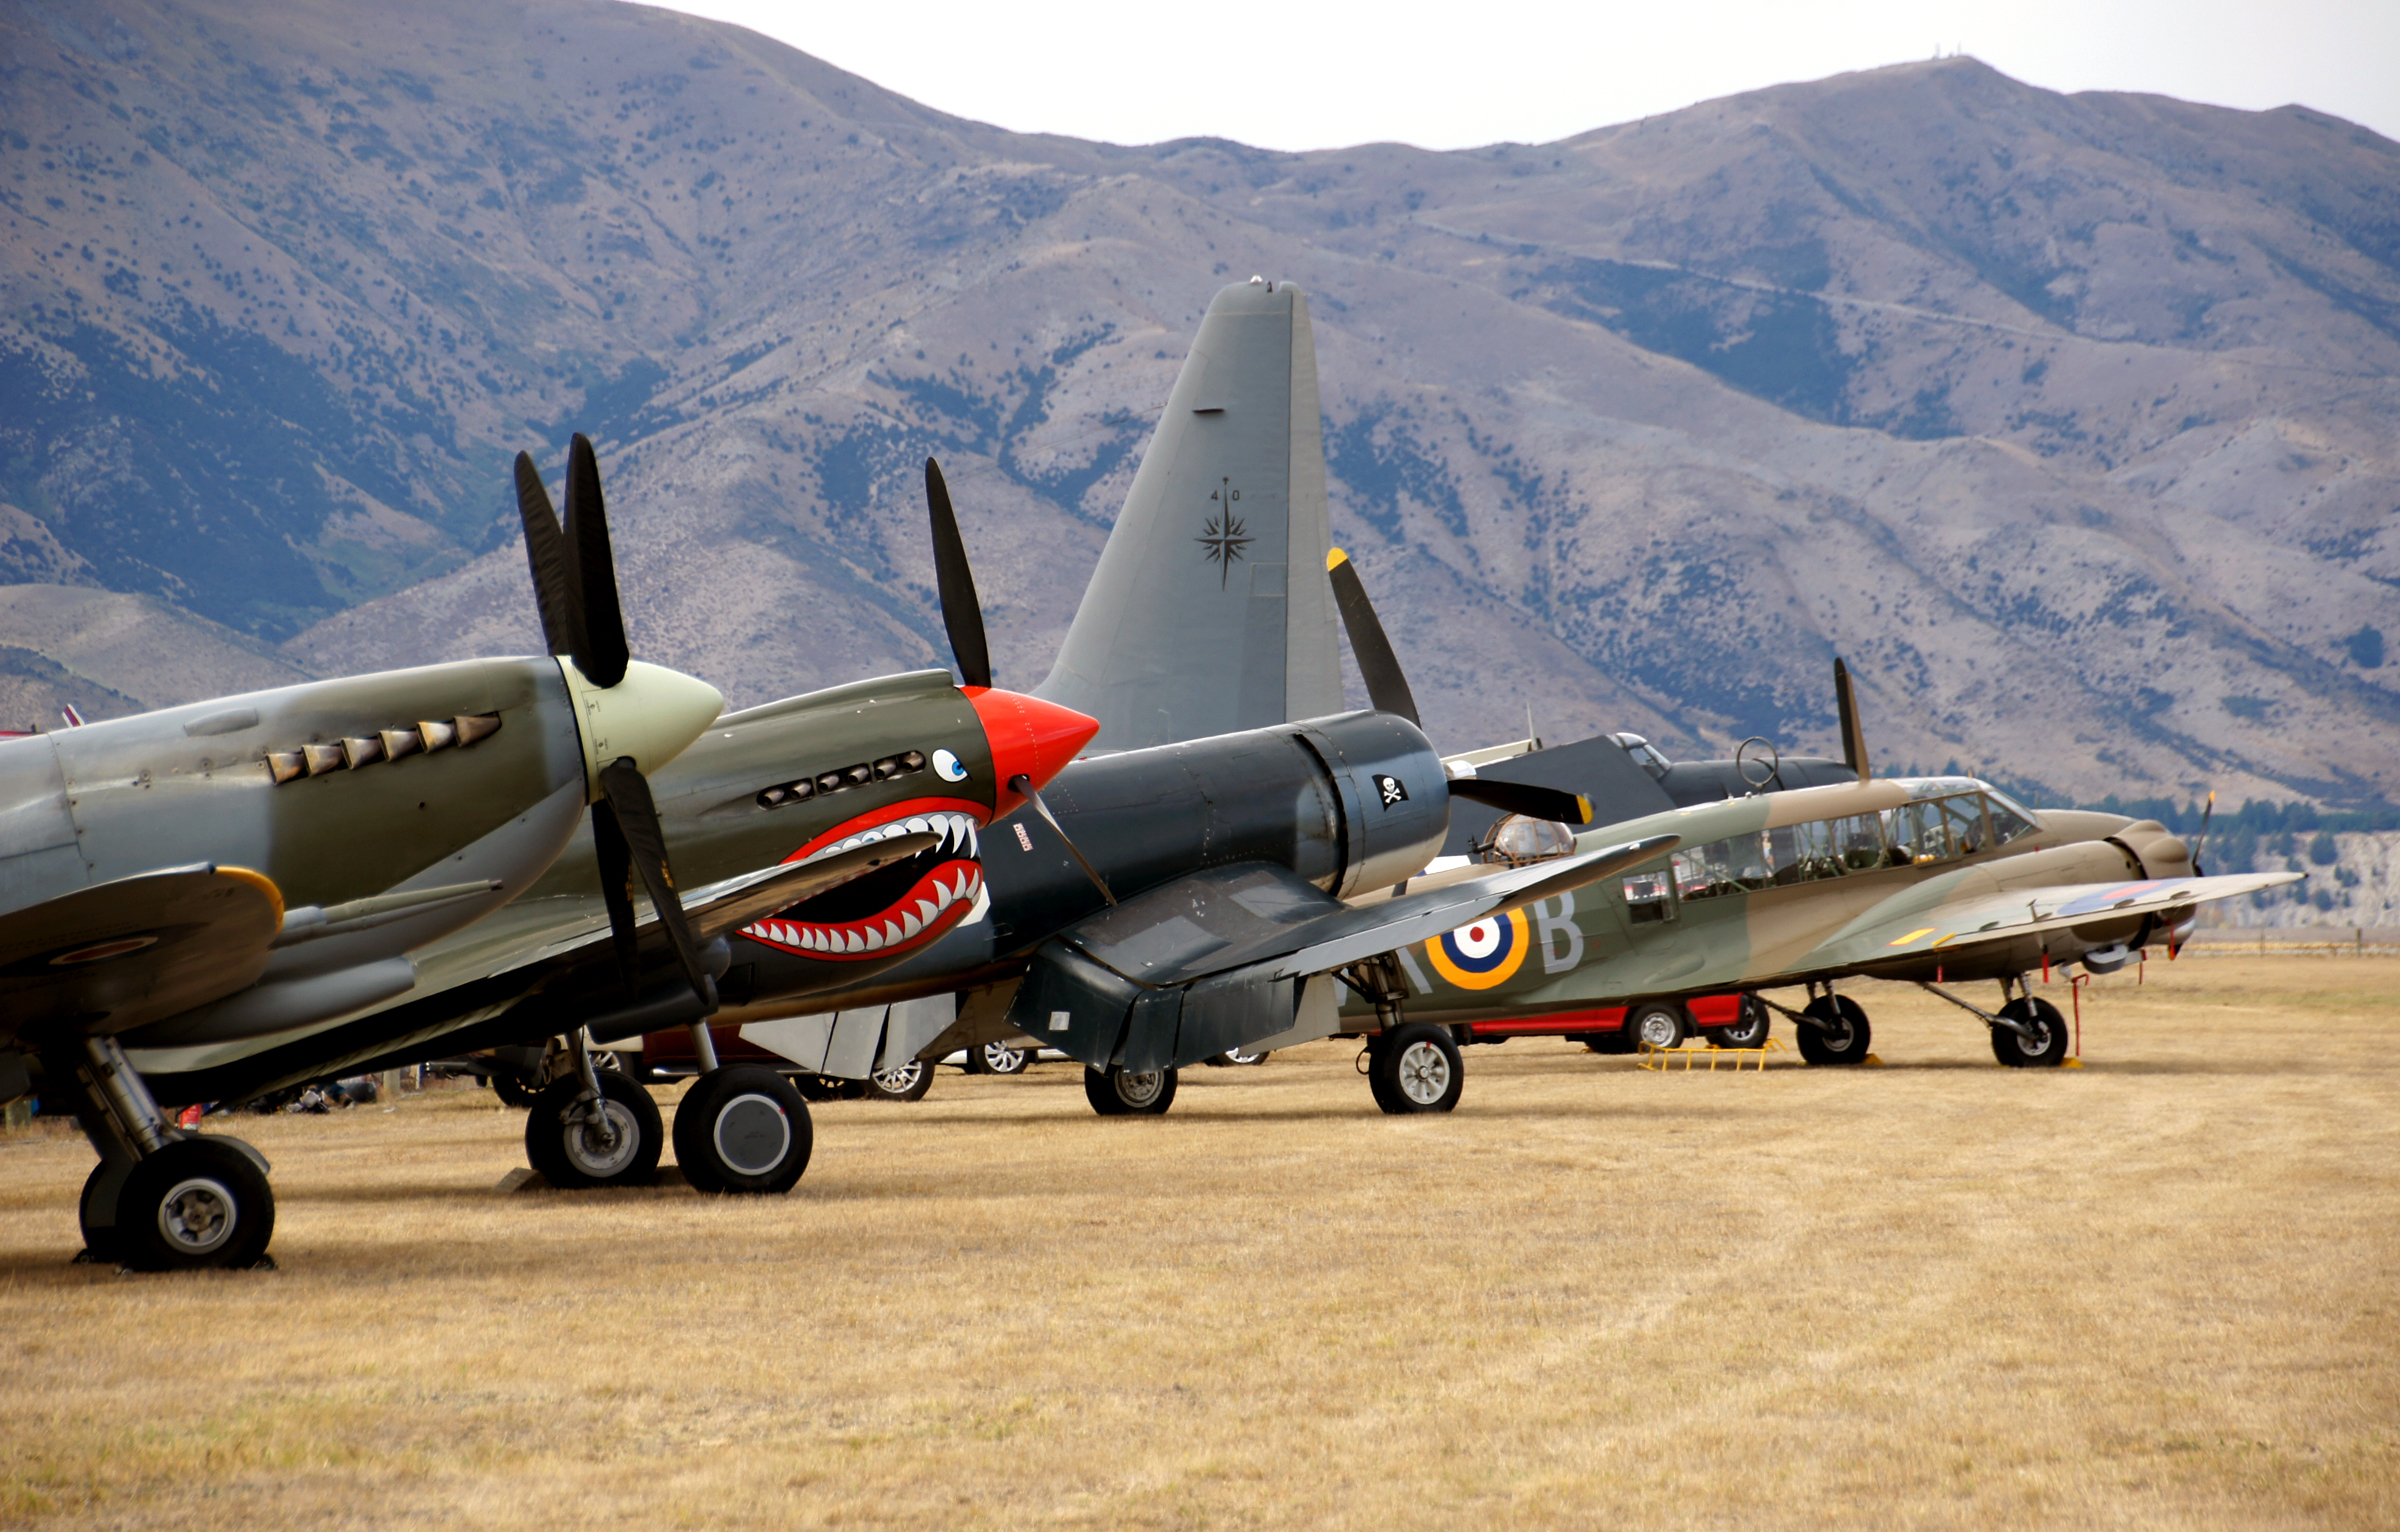
flying, airplane, aircraft, vehicle, airline, aviation, flight, warbirds, fighteraircraft, sonydslra580, ww2fighteraircraft, airshowwanaka, propdriven, air force, fighter aircraft, military aircraft, atmosphere of earth, aircraft engine, propeller driven aircraft, vought f4u corsair, supermarine spitfire, grumman f8f bearcat, north american p 51 mustang, curtiss p 40 warhawk